National Security League

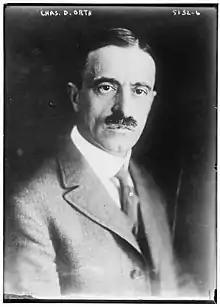
Charles Daniel Orth I in 1920

The National Security League (NSL) was an American patriotic, nationalistic, nonprofit, nonpartisan organization that supported a greatly-expanded military based upon universal service, the naturalization and Americanization of immigrants, Americanism, meritocracy, and government regulation of the economy to enhance national preparedness.